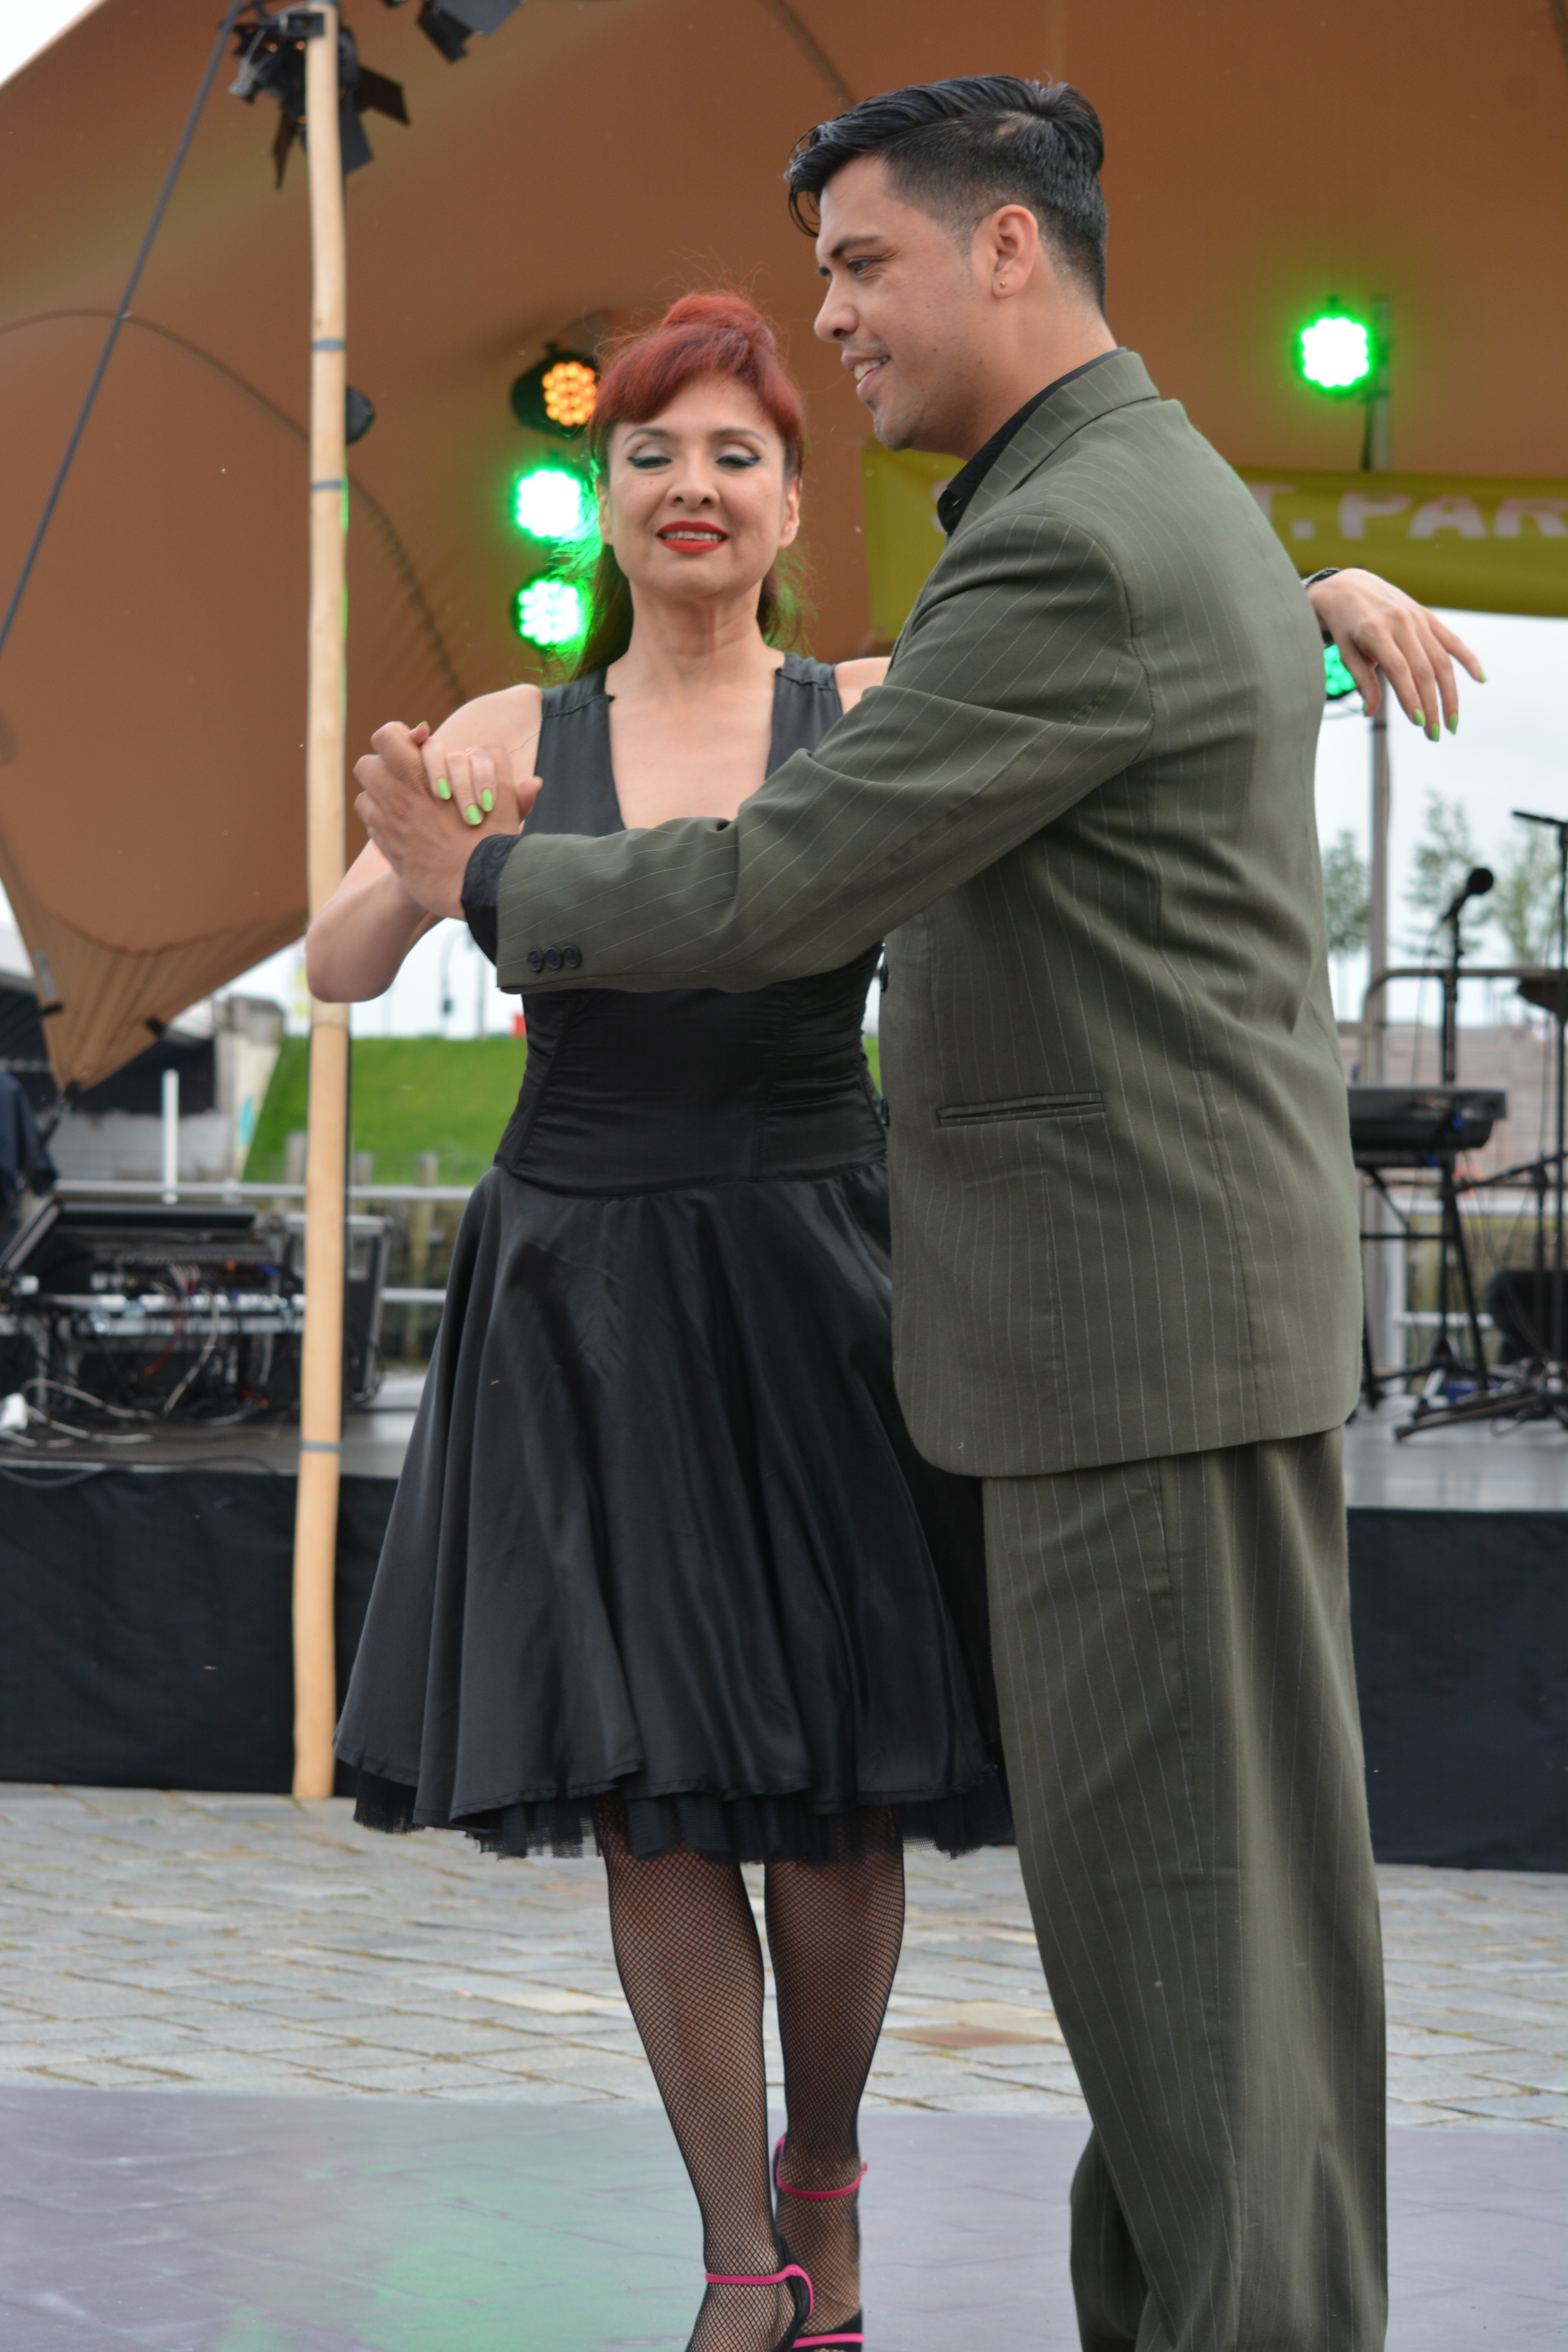
dance, fashion, festival, dress, out, hamburg, natural light, tango argentino, couple dance